Transport in Tamil Nadu

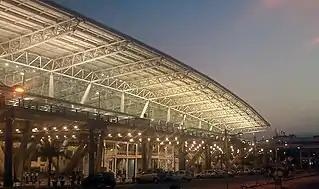
Chennai International Airport is one of the busiest airports in South Asia

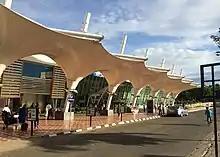
Coimbatore International Airport is the second busiest airport in Tamil Nadu

There are three international, one limited international and six domestic or private airports in Tamil Nadu. Chennai airport, which is the fourth busiest airport by passenger traffic in India is a major international airport and the main gateway to the state. Other international airports in the state include Coimbatore and Tiruchirapalli while Madurai is a customs airport with limited international flights. Domestic flights are operational to certain airports like Tuticorin and Salem while flights are planned to be introduced to more domestic airports by the UDAN scheme of Government of India.